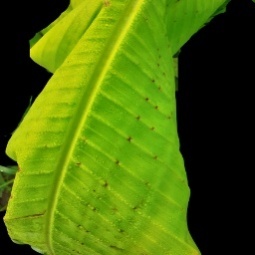
Label: Magnesium